Middlesex Regiment

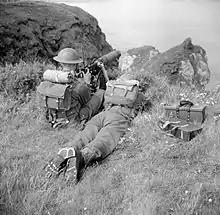
Vickers machine-gun team of 2/8th Battalion, Middlesex Regiment, man their weapon on a clifftop in Northern Ireland, 15 July 1941.

In 1900 the number of regular battalions was doubled with the formation of new 3rd and 4th battalions, and the militia battalions were renumbered as the 5th and 6th battalions. In 1908, with the formation of the Special Reserve from the Militia and the Territorial Force (TF) from the Volunteers, the 1st and 2nd Volunteer Battalions became the 7th and 8th (TF) Battalions, while the 3rd (formerly 4th) Volunteer Battalion transferred to the London Regiment, becoming the 19th Battalion (St Pancras). The 4th Volunteer Battalion, King's Royal Rifle Corps (formerly the 5th (West Middlesex) Volunteer Rifle Corps), joined the Middlesex Regiment as the 9th Battalion. The 10th Battalion was formed by a nucleus of 300 officers and men from the disbanded 2nd (South Middlesex) Volunteer Rifle Corps. The regiment now had two Special Reserve and four Territorial battalions. The four TF battalions constituted the Middlesex Brigade in the Home Counties Division.